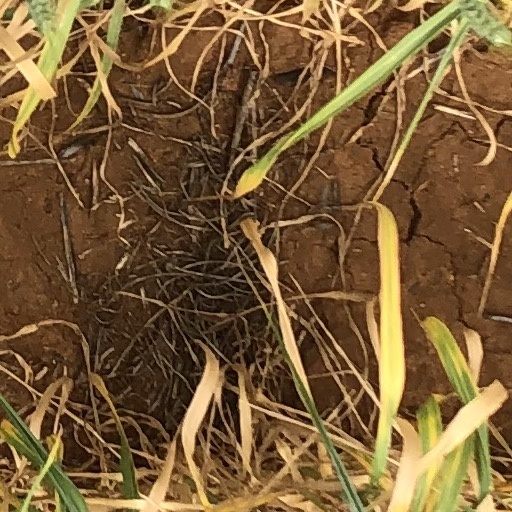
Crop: wheat